The Jungle Book 2

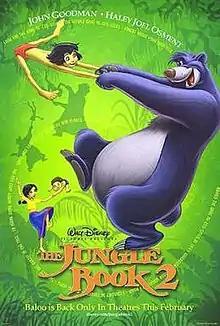
Theatrical release poster

The Jungle Book 2 is a 2003 animated adventure film produced by the Australian office at DisneyToon Studios and released by Walt Disney Pictures and Buena Vista Distribution. The film was released in France on February 5, 2003, and released in the United States on February 14.